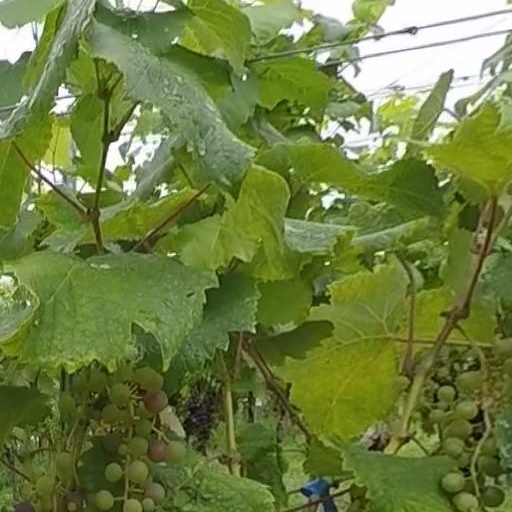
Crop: grape